Tuskegee Golden Tigers football

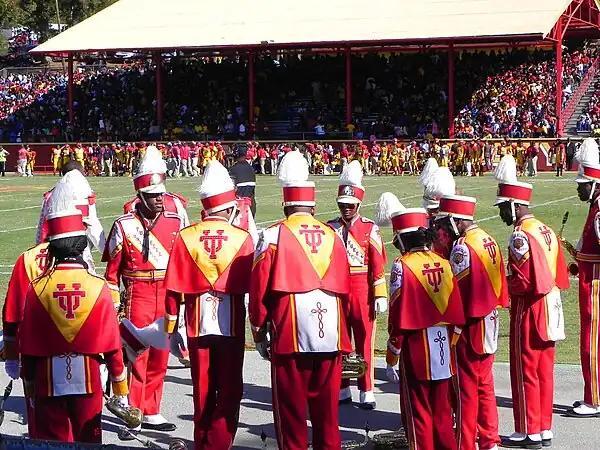
Tuskegee University's historic Cleveland Leigh Abbott Memorial Alumni Stadium

Black college football national championship - 1924, 1925, 1926, 1927, 1929, 1930, 2000, 2007, 2015, 2017